Video banking

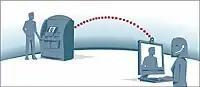
Graphical depiction of a video banking transaction system

Video banking can be conducted in a traditional banking branch. This form of video banking replaces traditional banking tellers to a location outside of the main banking branch area, via the use of video and audio links. Customer use a purpose built machine in the branch to process viable medias such as cheques, cash, or coins.